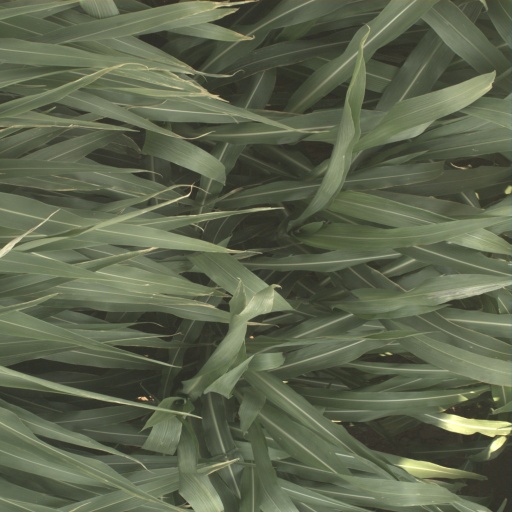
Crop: sorghum